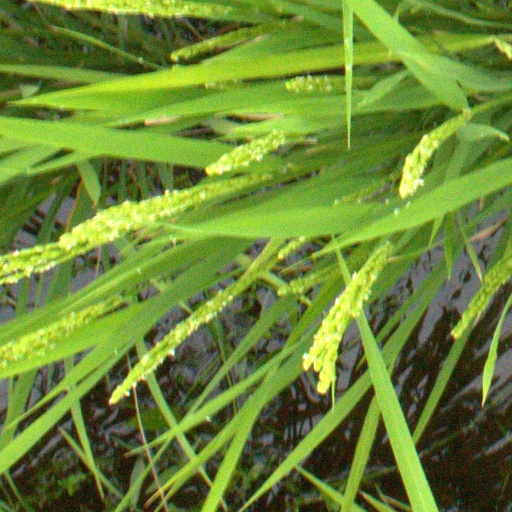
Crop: rice